Fanny Bullock Workman

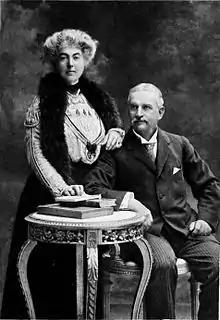
Portrait of Fanny and William

In 1889 the Workman family relocated to Germany citing William's health, although Pauly speculates that this may have been merely a pretext, for he recovered surprisingly quickly. The couple's second child, Siegfried, was born shortly after they arrived in Dresden. Fanny chose not to conform to the traditionally circumscribed roles of wife and mother, and became an author and adventurer. Less than a year had gone by since Siegfried's birth when the two children were entrusted to nurses, allowing both parents to embark on a series of journeys on a safety bicycle, a recently popular invention.